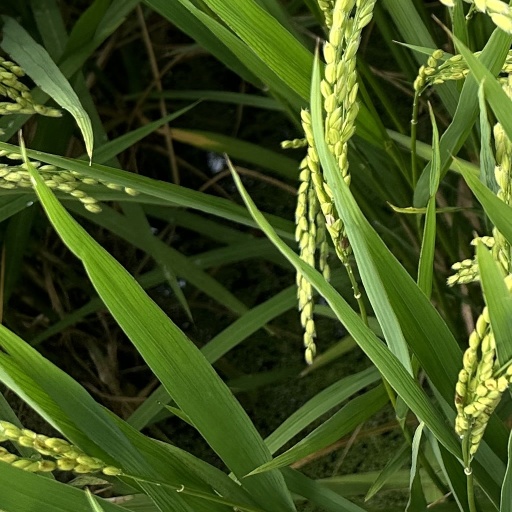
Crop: rice